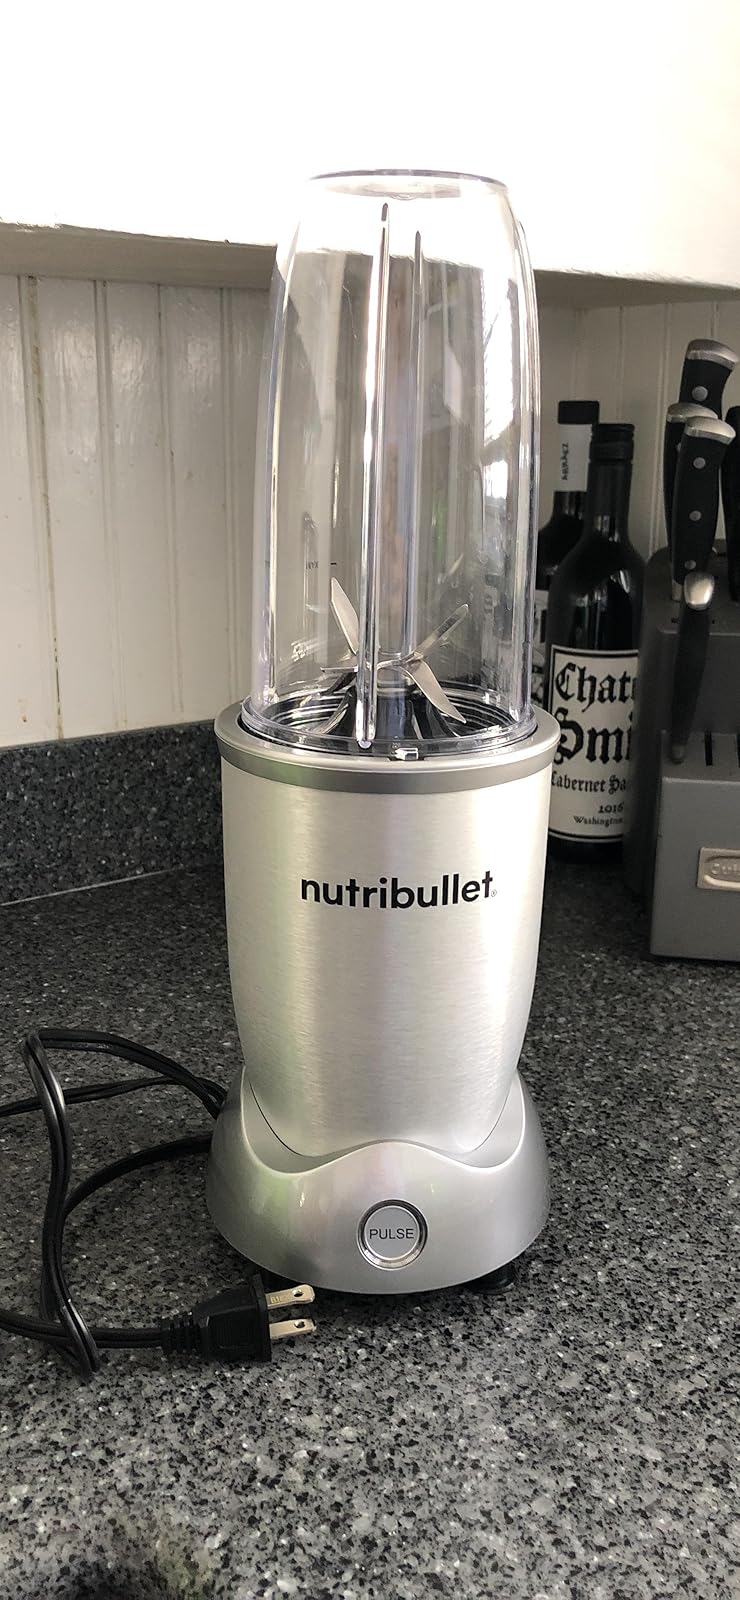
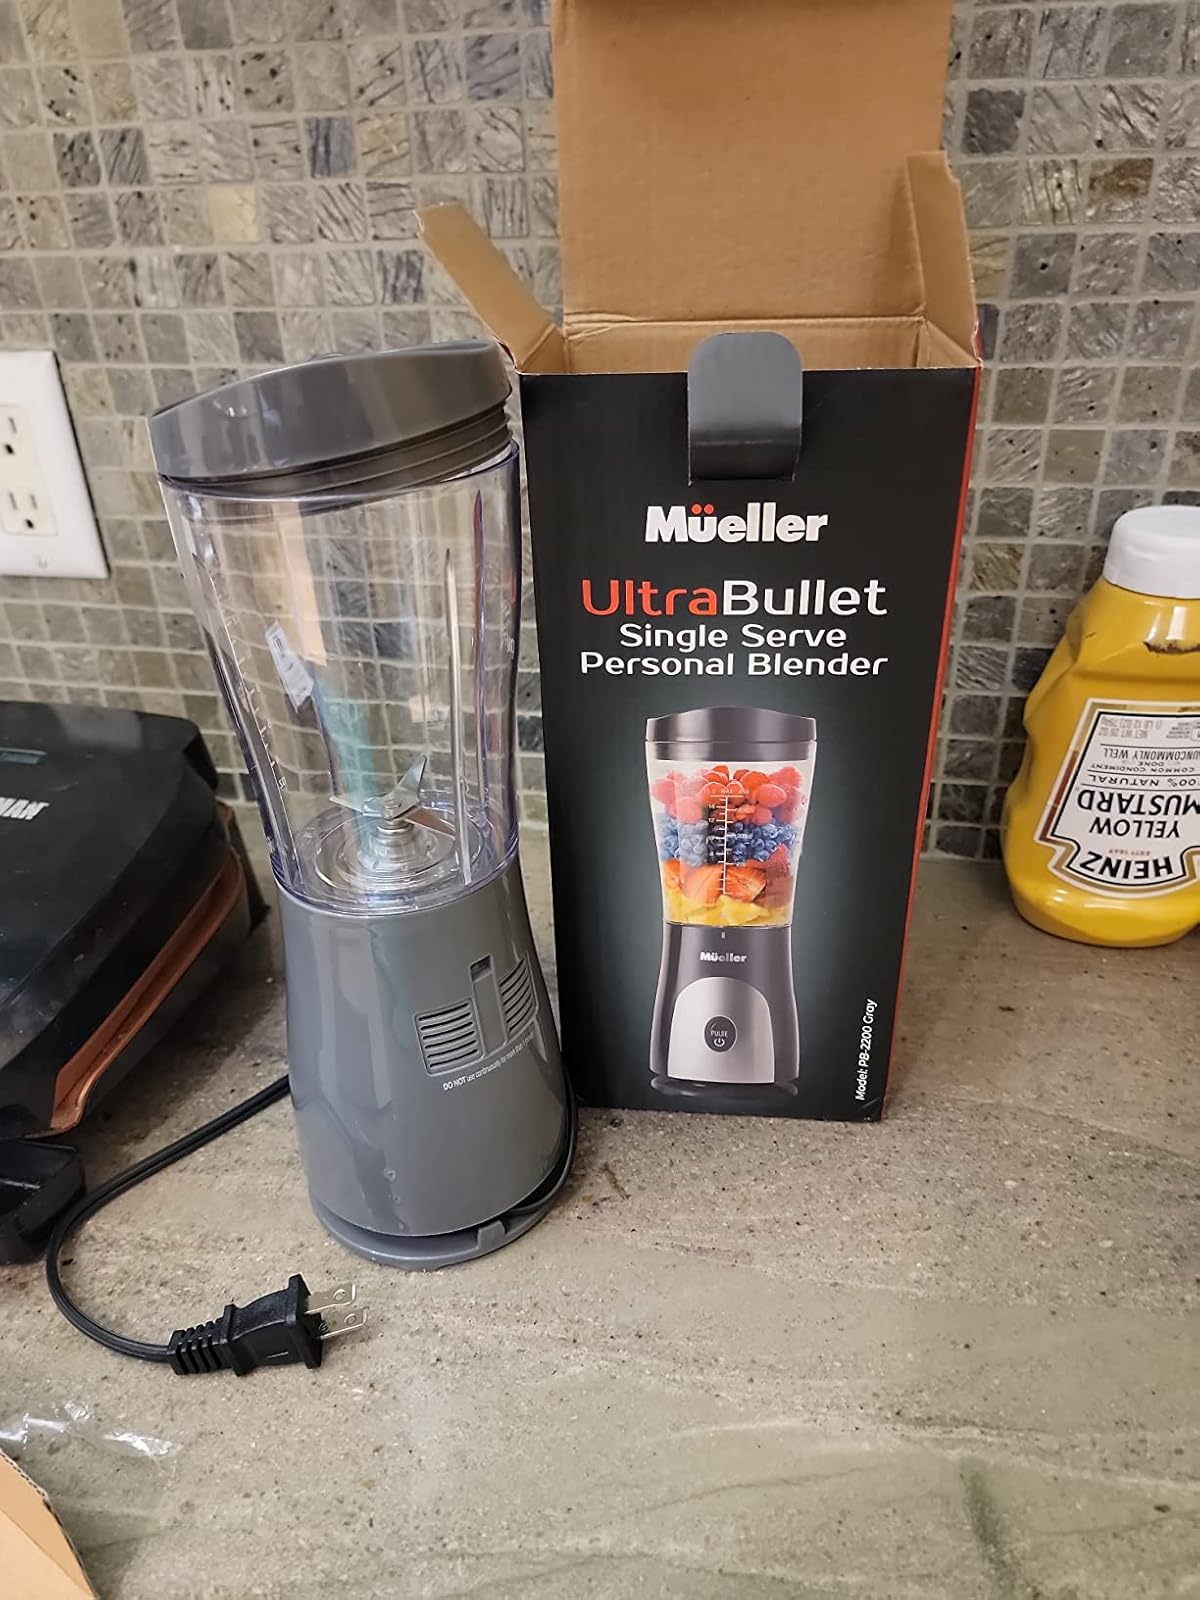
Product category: items_blender
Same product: no